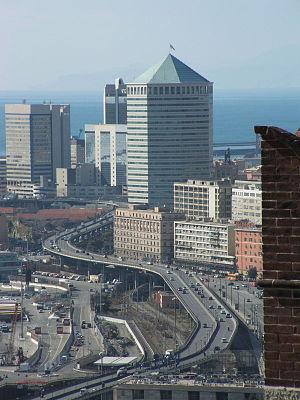
Il Matitone est un gratte-ciel de 108,5 mètres de hauteur construit à Gênes en Italie en 1992.